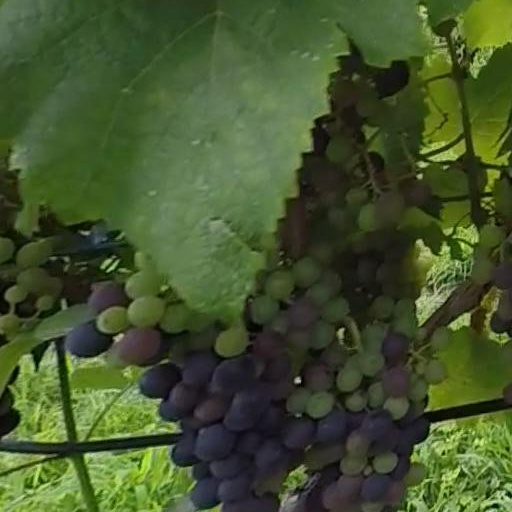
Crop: grape